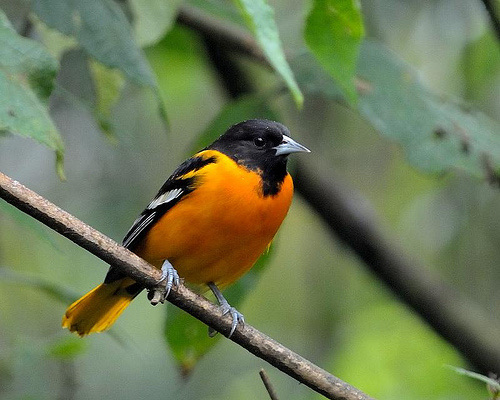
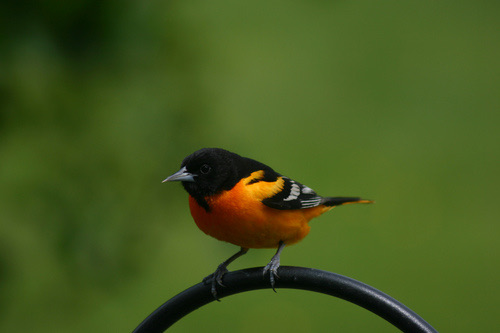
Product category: misc
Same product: yes